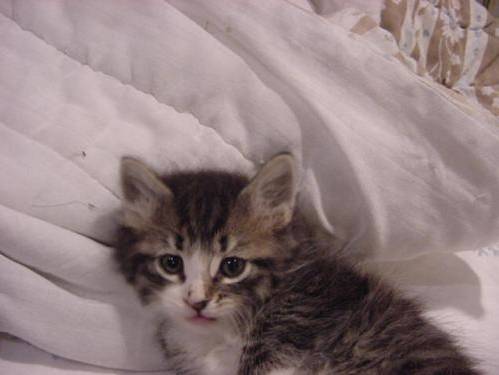
Label: cat